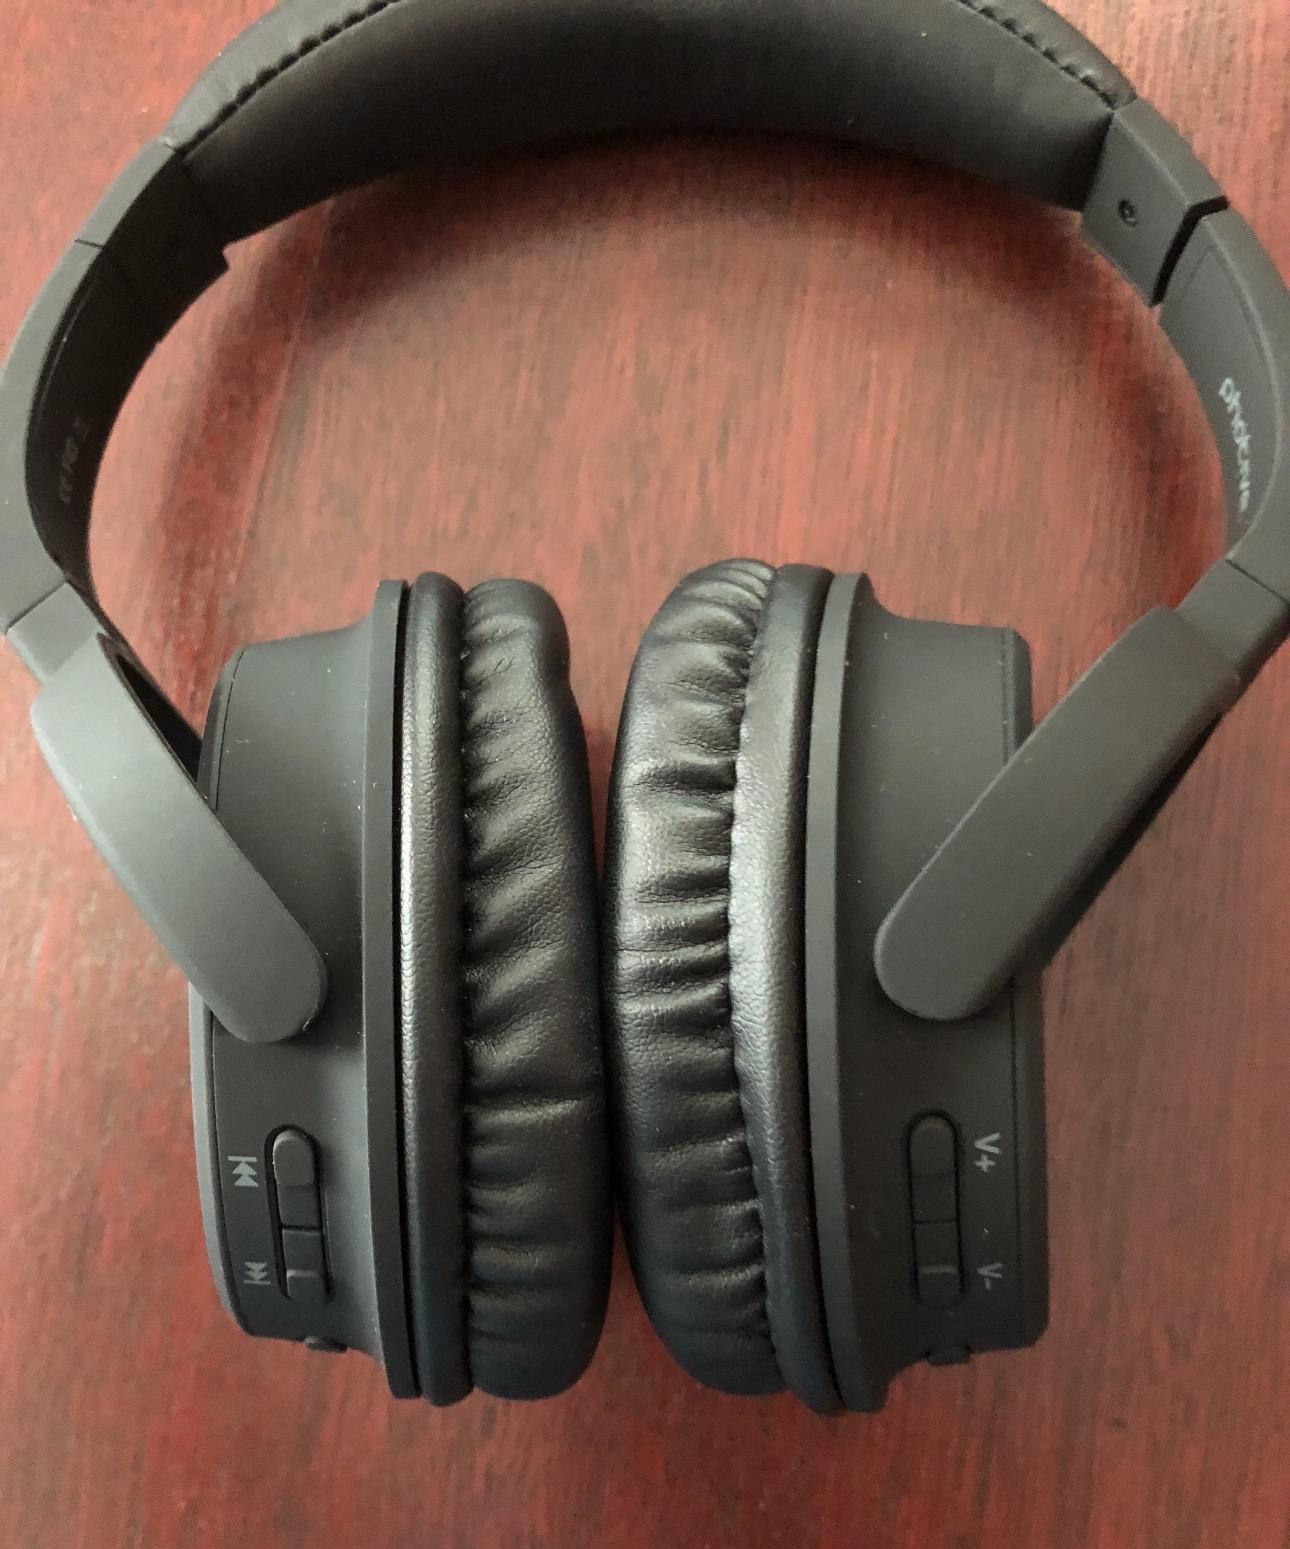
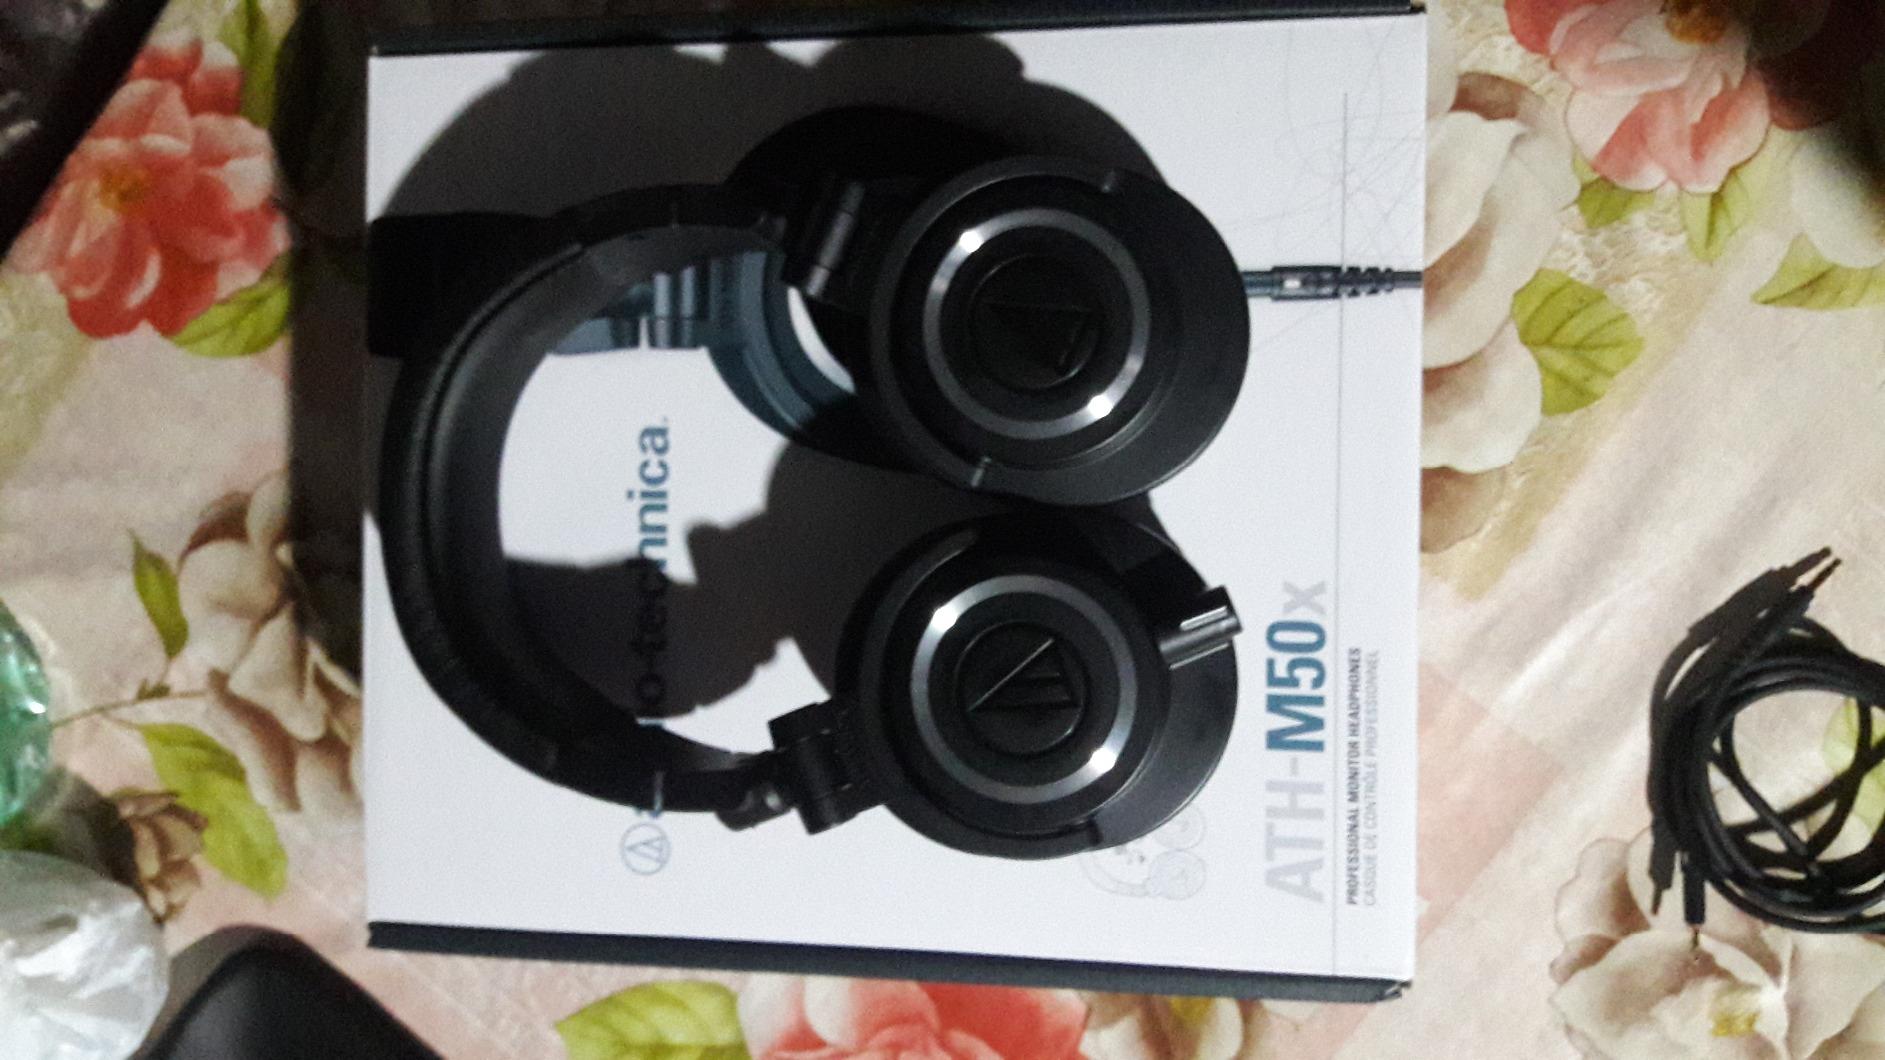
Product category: headphones
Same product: no